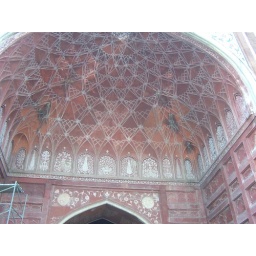
similar work and carvings in red stone on the mosque